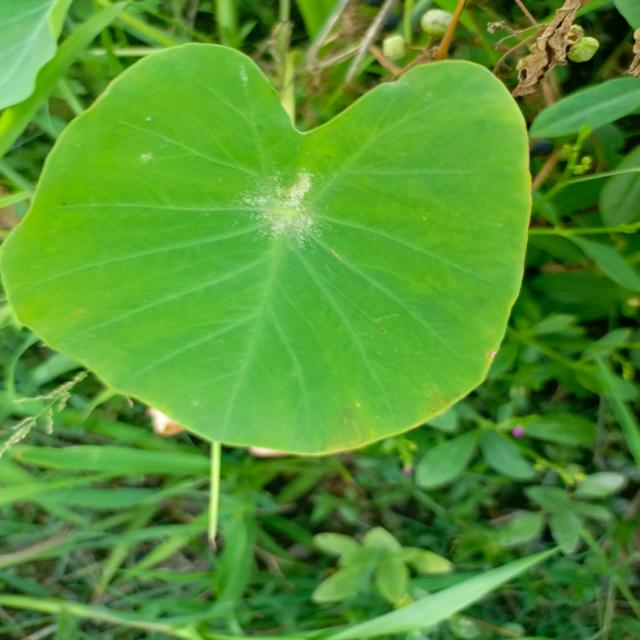
Label: Early_Blight